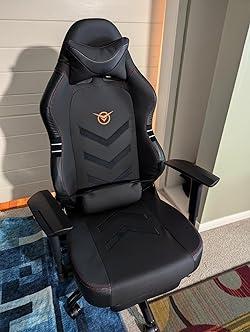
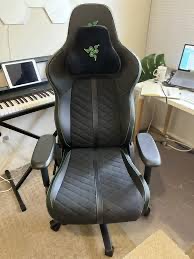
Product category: items_chair
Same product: no